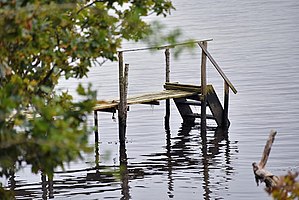
Badebro
Grevindes badebro
På vejen fra Nysted til Stubberup langs vandet
En badebro er en konstruktion, ofte af træ, hvorfra badende kan gå i vandet ved en strand eller anden kyststrækning.